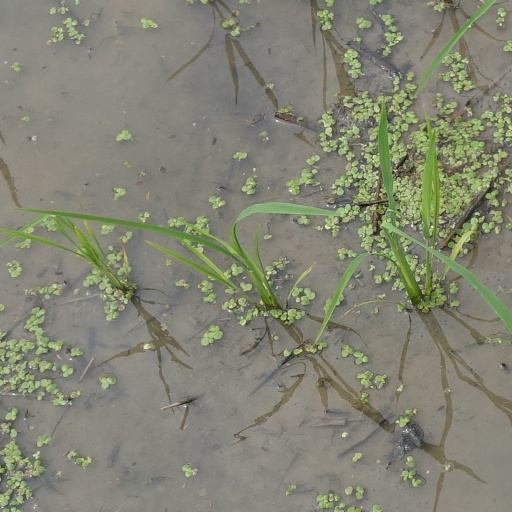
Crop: rice